Glutamic protease

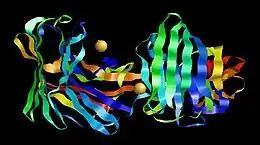
Aspergilloglutamic peptidase dimer

There are two independent families of glutamic proteases (G1 and G2), and have a limited distribution. They were originally thought to be limited to filamentous fungi mainly in the Ascomycota phylum. Subsequently, however, glutamic proteases have been identified in bacteria and archaea. A glutamic protease from a plant virus (strawberry mottle virus) has also been identified.